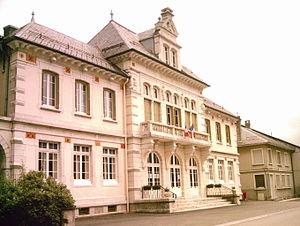
L'hôtel de ville de Brénod (Ain, FRANCE=
Brénod est une commune française, située dans le département de l'Ain en région Auvergne-Rhône-Alpes.